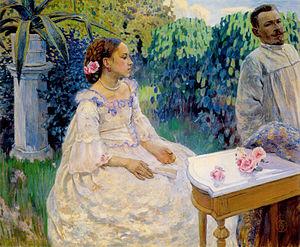
Victor Elpidiforovitch Borissov-Moussatov, né le 2 avril 1870 à Saratov et mort le 26 octobre 1905 à Taroussa, est un peintre russe dont le style mélange l'académisme réaliste et un certain symbolisme post-impressionniste.